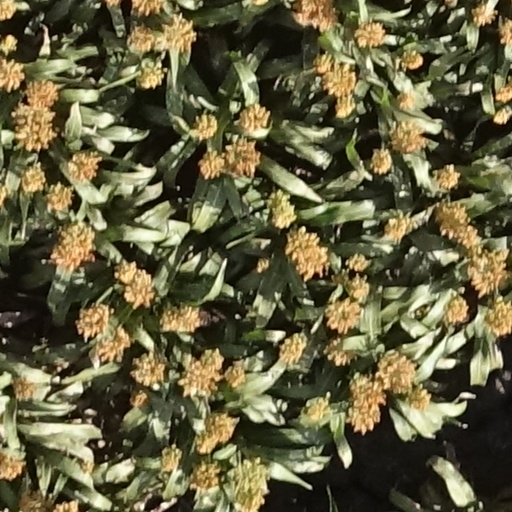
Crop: sorghum